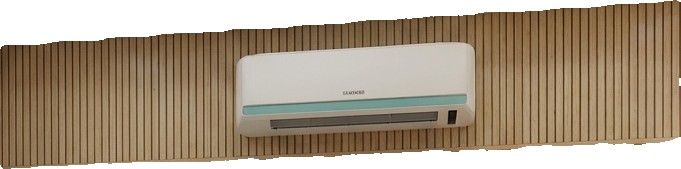
Surface category: cladding